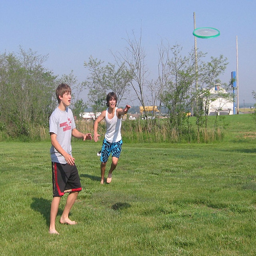
a couple of men playing a game of frisbee.
Two boys who are standing in the grass with a frisbee.
some kids playing frisbee on the field very well
Two young men play with a Frisbee in a grassy area.
Some guys playing with a disc in a field.